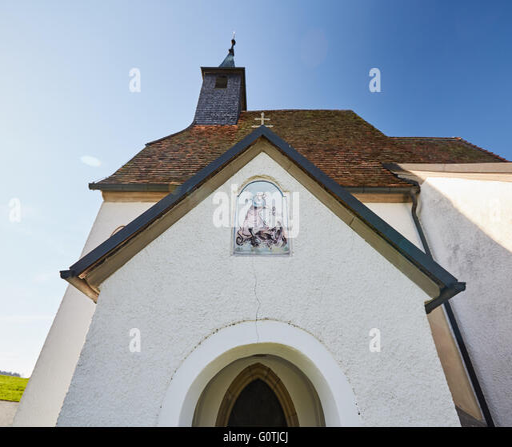
small church in the countryside